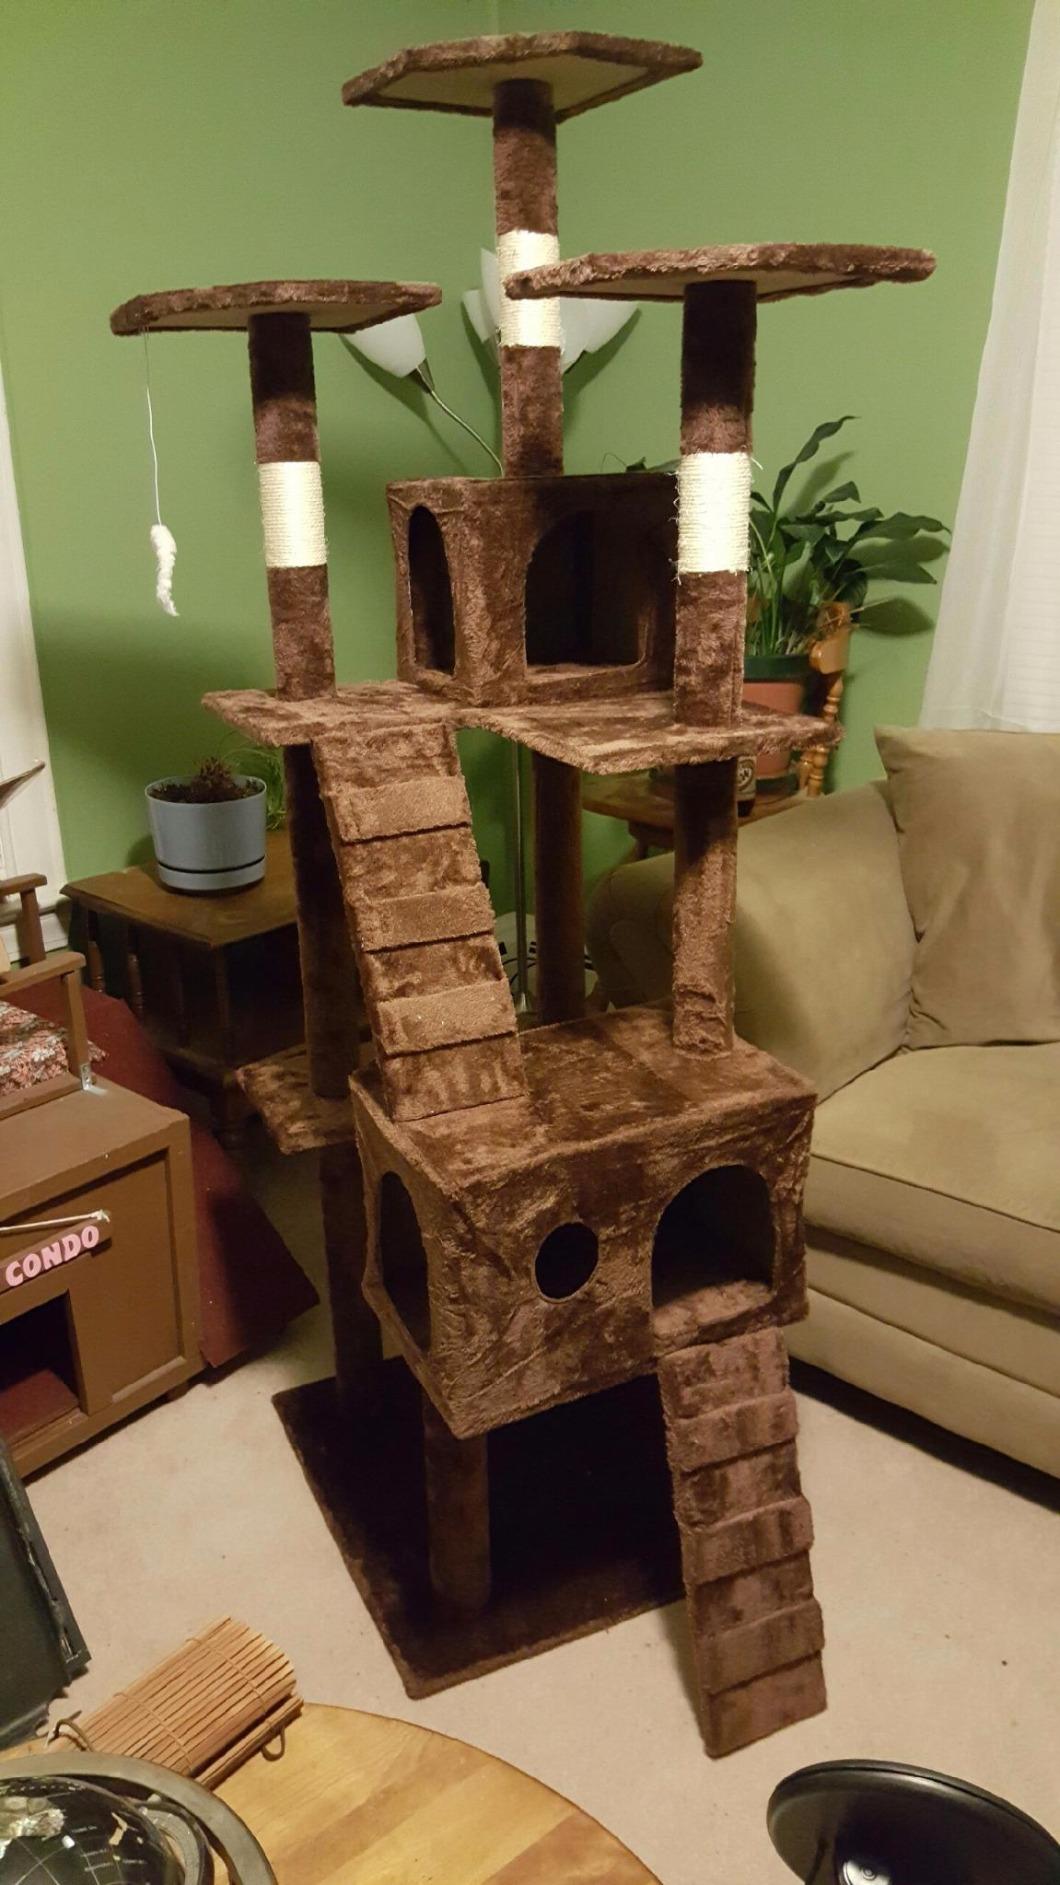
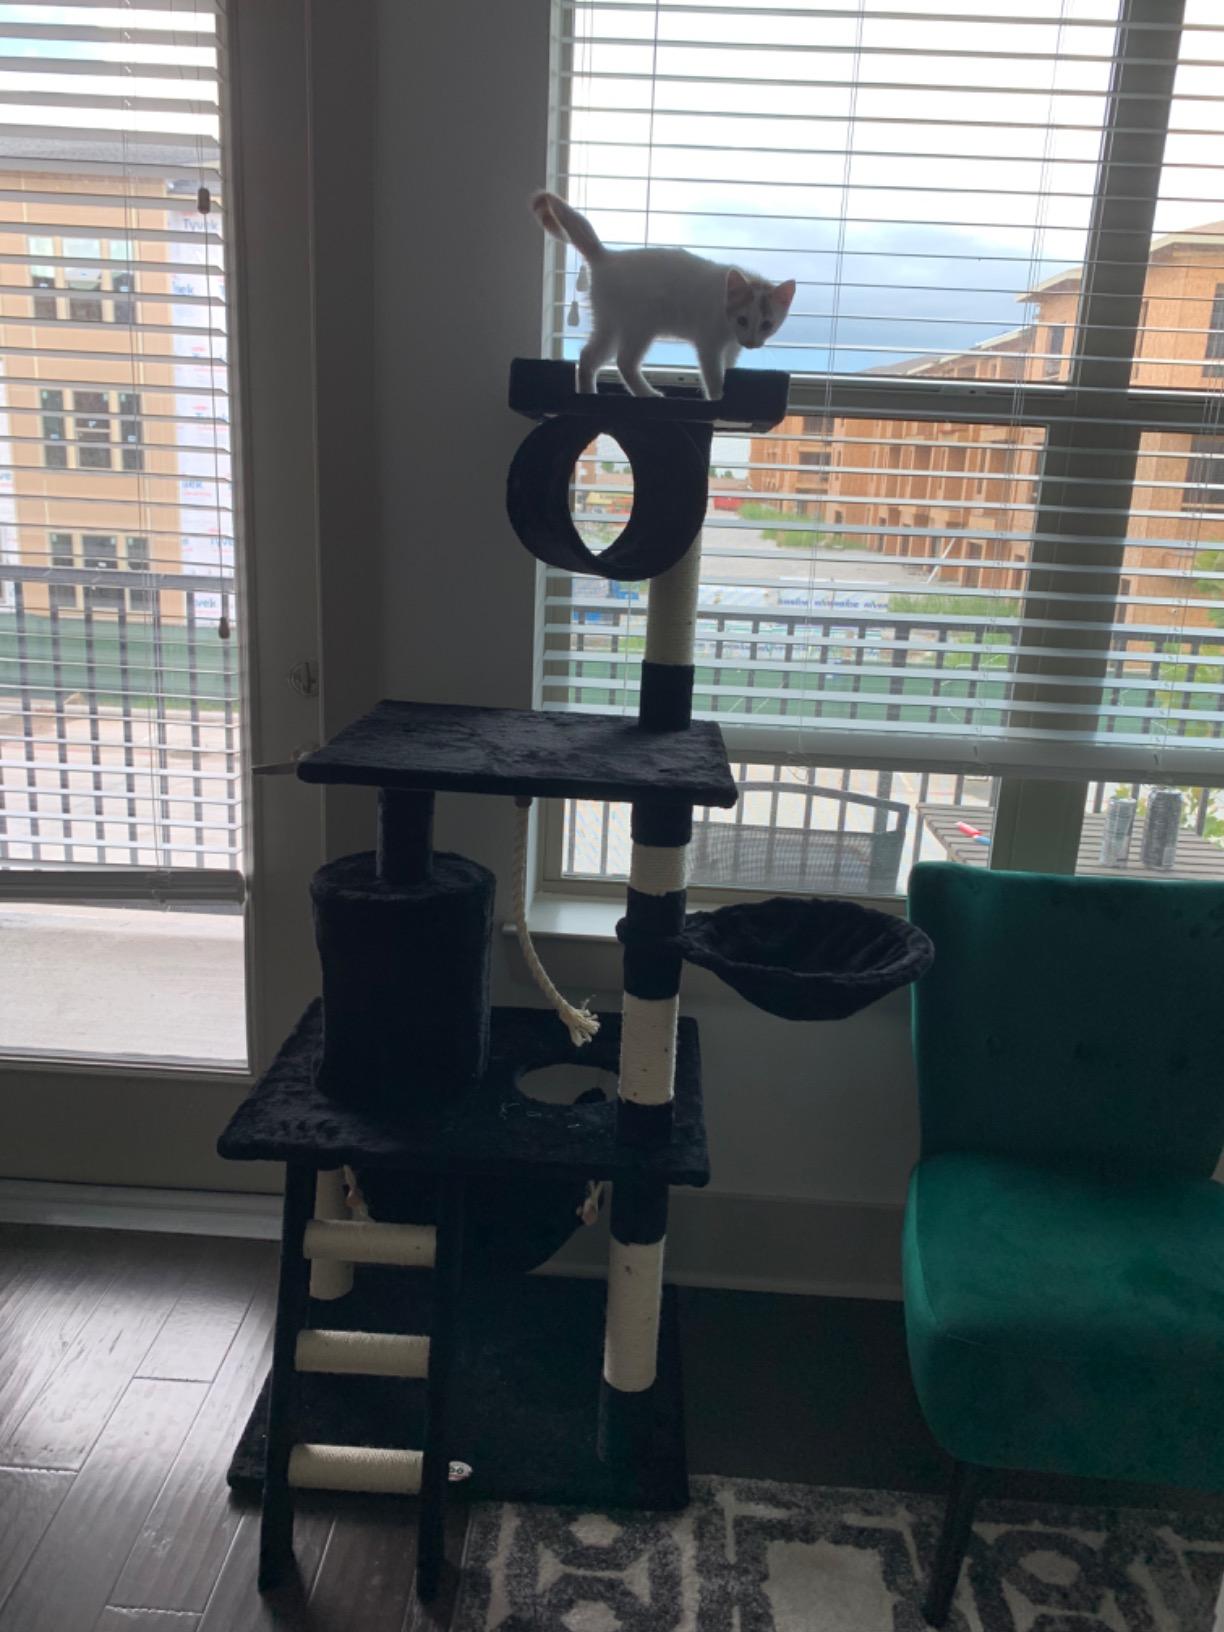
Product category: items_cat tree
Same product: no